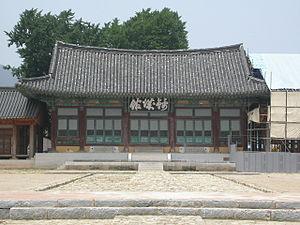
Naju est une ville de la Corée du Sud, dans la province du Jeolla du Sud. C'en était la capitale jusqu'à ce qu'elle soit déménagée à Gwangju, au début du XXᵉ siècle.